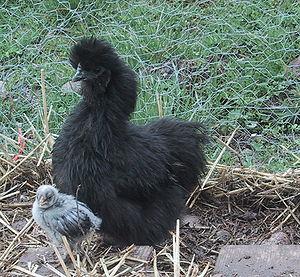
La Poule Soie, anciennement Nègre Soie, est une race de poule domestique originaire de Chine, connue pour son plumage soyeux, sa peau et son ossature noire et ses cinq doigts aux pattes.